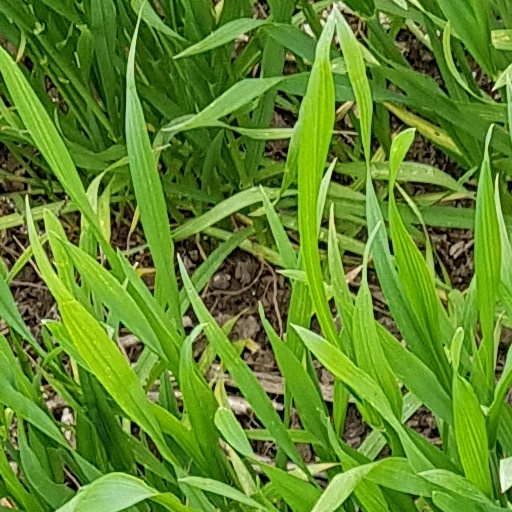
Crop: wheat